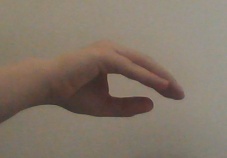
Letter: jeem